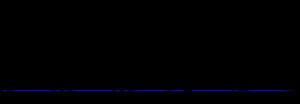
Le 6.5m SI, est une classe de quillard de sport de 6,5 mètres de longueur de coque. Encore active sur le lac Léman dans les années 2000, adoptée en 1911 par la Société nautique de Genève, cette série de voiliers est issue de la série française des 6m50 de la jauge « Chemin de fer » imaginée en 1906 par Eugène Laverne, membre du Cercle de la voile de Paris et Louis Dyèvre de la Société des régates de Vannes. Elle est promue série nationale en 1907 par le Yacht Club de France, série internationale en 1919 par l'International Yacht Racing Union — d'où le sigle SI — et série olympique pour les Jeux olympiques de 1920. Ces 6m50 furent les voiliers de la One Ton Cup entre 1920 et 1923.